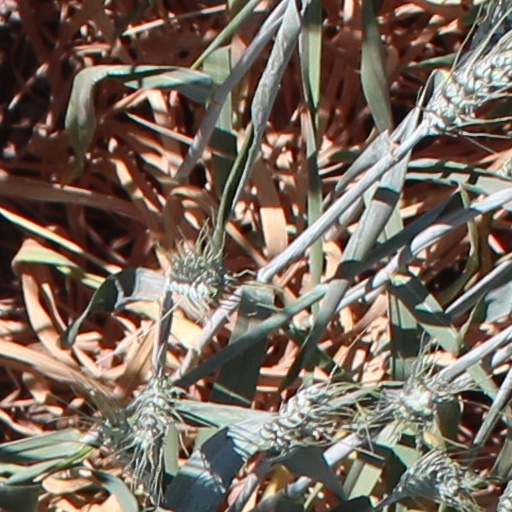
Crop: wheat